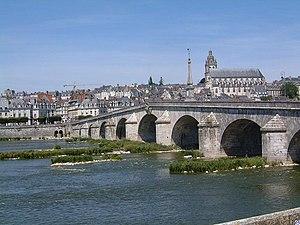
Blois, pont Jacques-Ange Gabriel, au fond on aperçoit la cathédrale.
La 4ᵉ étape du Tour de France 2005 du 5 juillet 2005 s'est déroulée entre les villes de Tours et de Blois sur une distance de 66 km en contre-la-montre par équipes.
La cathédrale Saint-Louis de Blois est une cathédrale catholique romaine, située à Blois dans le département de Loir-et-Cher. Elle est classée monument historique depuis le 9 août 1906. Elle est le siège de l'évêché de Blois, érigé en 1697 par une bulle du pape Innocent XII. Le territoire du diocèse de Blois fut prélevé sur celui de Chartres.